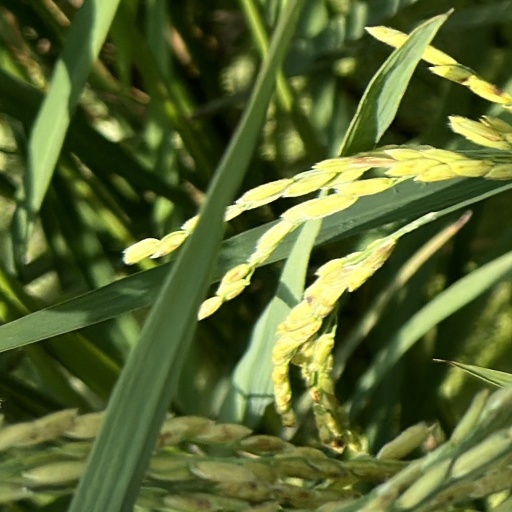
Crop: rice